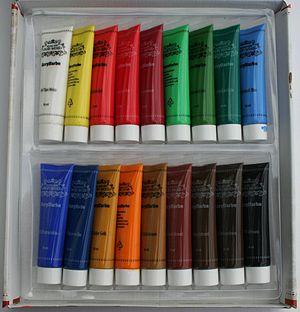
La peinture acrylique est un type de peinture composée de pigments mélangés à une émulsion aqueuse de résines synthétiques polyacryliques ou polyvinyliques développées au milieu du XXᵉ siècle.